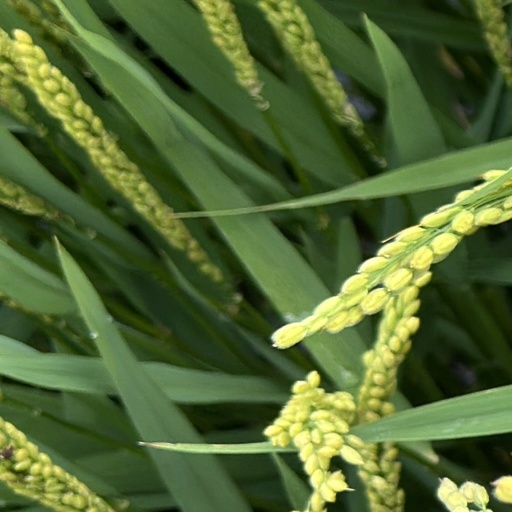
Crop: rice